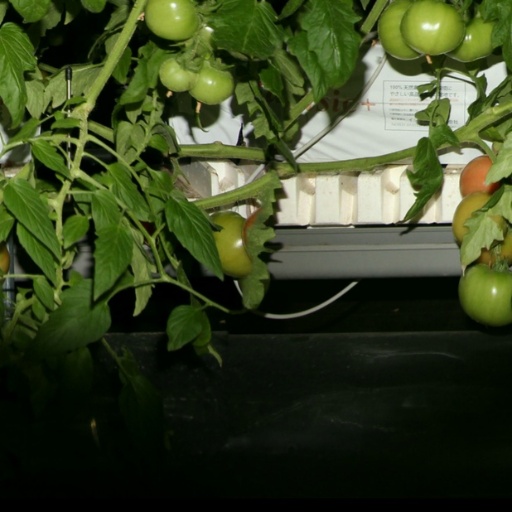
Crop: tomato